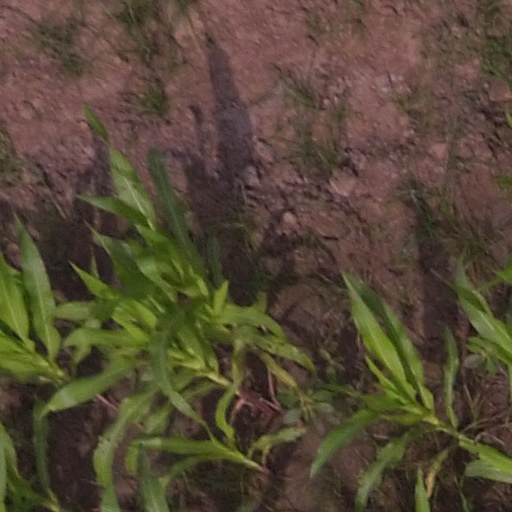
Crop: maize; corn